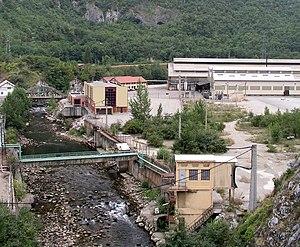
Aluminerie de Sabart dans la vallée du Vicdessos, Tarascon-sur-Ariège, Ariège, France.
Le Ruisseau de Vicdessos est une rivière du sud-ouest de la France, dans le département de l'Ariège dans la région Occitanie, et un affluent gauche de l'Ariège, à Tarascon-sur-Ariège, donc un sous-affluent du fleuve la Garonne.
La vallée de Vicdessos est une vallée des Pyrénées françaises située dans le département de l'Ariège en région Occitanie.